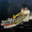
Label: ship